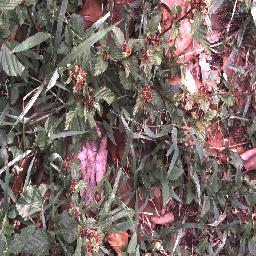
Label: negative